Valdelavilla

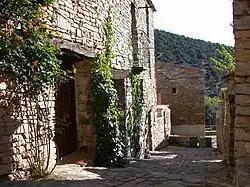
Valdelavilla

Valdelavilla is an uninhabited village in the Spanish province of Soria, in the autonomous community of Castile-León. A former municipality, it is located in the region of Tierras Altas and in the judicial district of Soria. It belongs to the municipality of San Pedro Manrique.